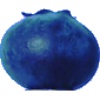
Label: Huckleberry 1